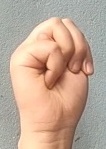
ASL sign: M